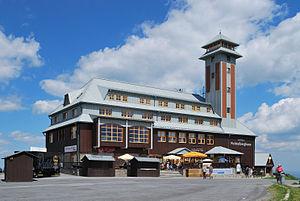
Le Fichtelberg est une montagne culminant à 1 215 m d'altitude, ainsi qu'une petite station de sports d'hiver, située dans les monts Métallifères. Elle se situe sur les hauteurs de la ville d'Oberwiesenthal, la ville la plus élevée d'Allemagne.